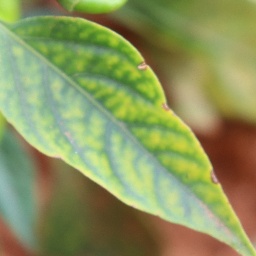
Label: nutritional